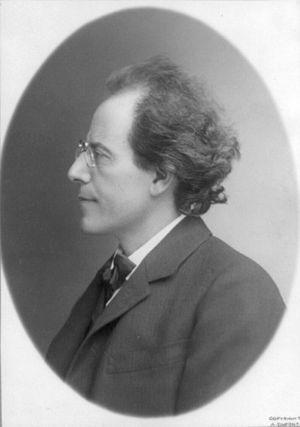
La symphonie nᵒ 7 en mi mineur dite « Chant de la nuit » de Gustav Mahler, est la septième symphonie qu’il a composée de 1904 et 1905.